Benjamin Ingrosso

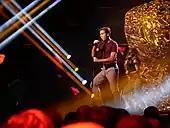
Ingrosso performing at Melodifestivalen 2017

Ingrosso has acted in several musicals and plays such as "Nils Karlsson Pyssling". He won the Lilla Melodifestivalen in 2006 with the song "Hej Sofia", and he represented Sweden in MGP Nordic 2006 in Stockholm, where he placed fourth.